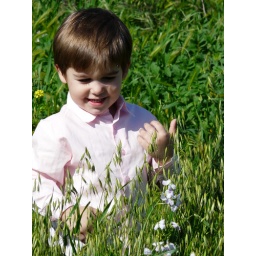
boy in a field w flowers